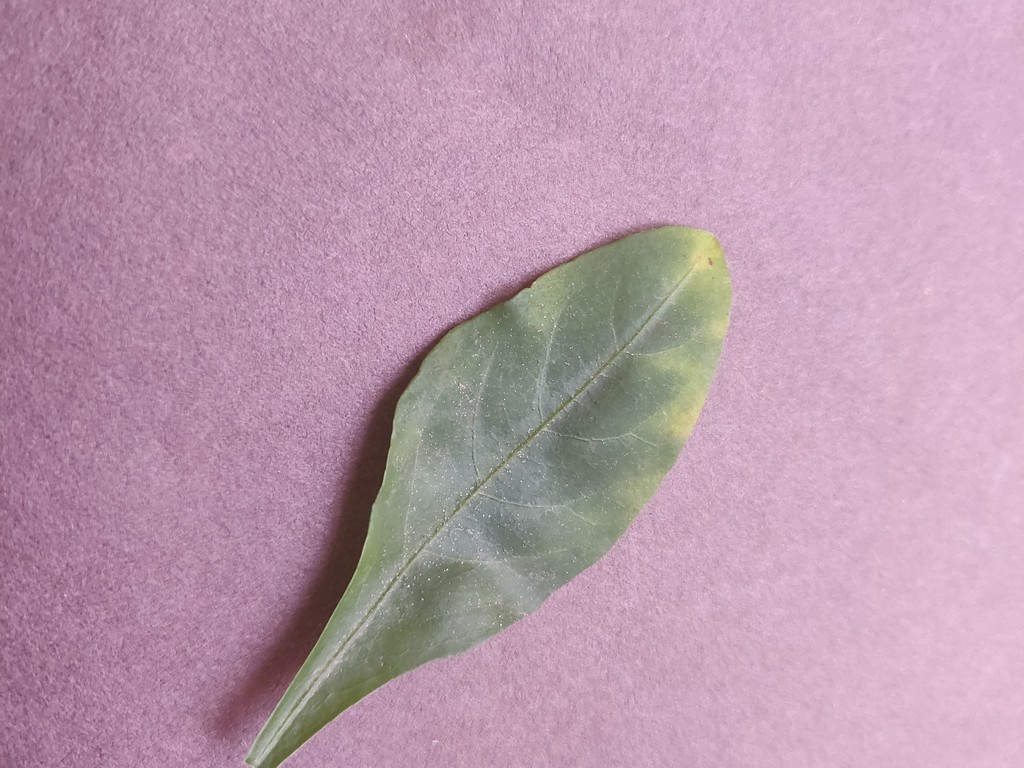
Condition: Unhealthy
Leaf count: single
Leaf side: front